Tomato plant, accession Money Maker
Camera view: bottom (45 deg); turntable rotation: 90 degrees
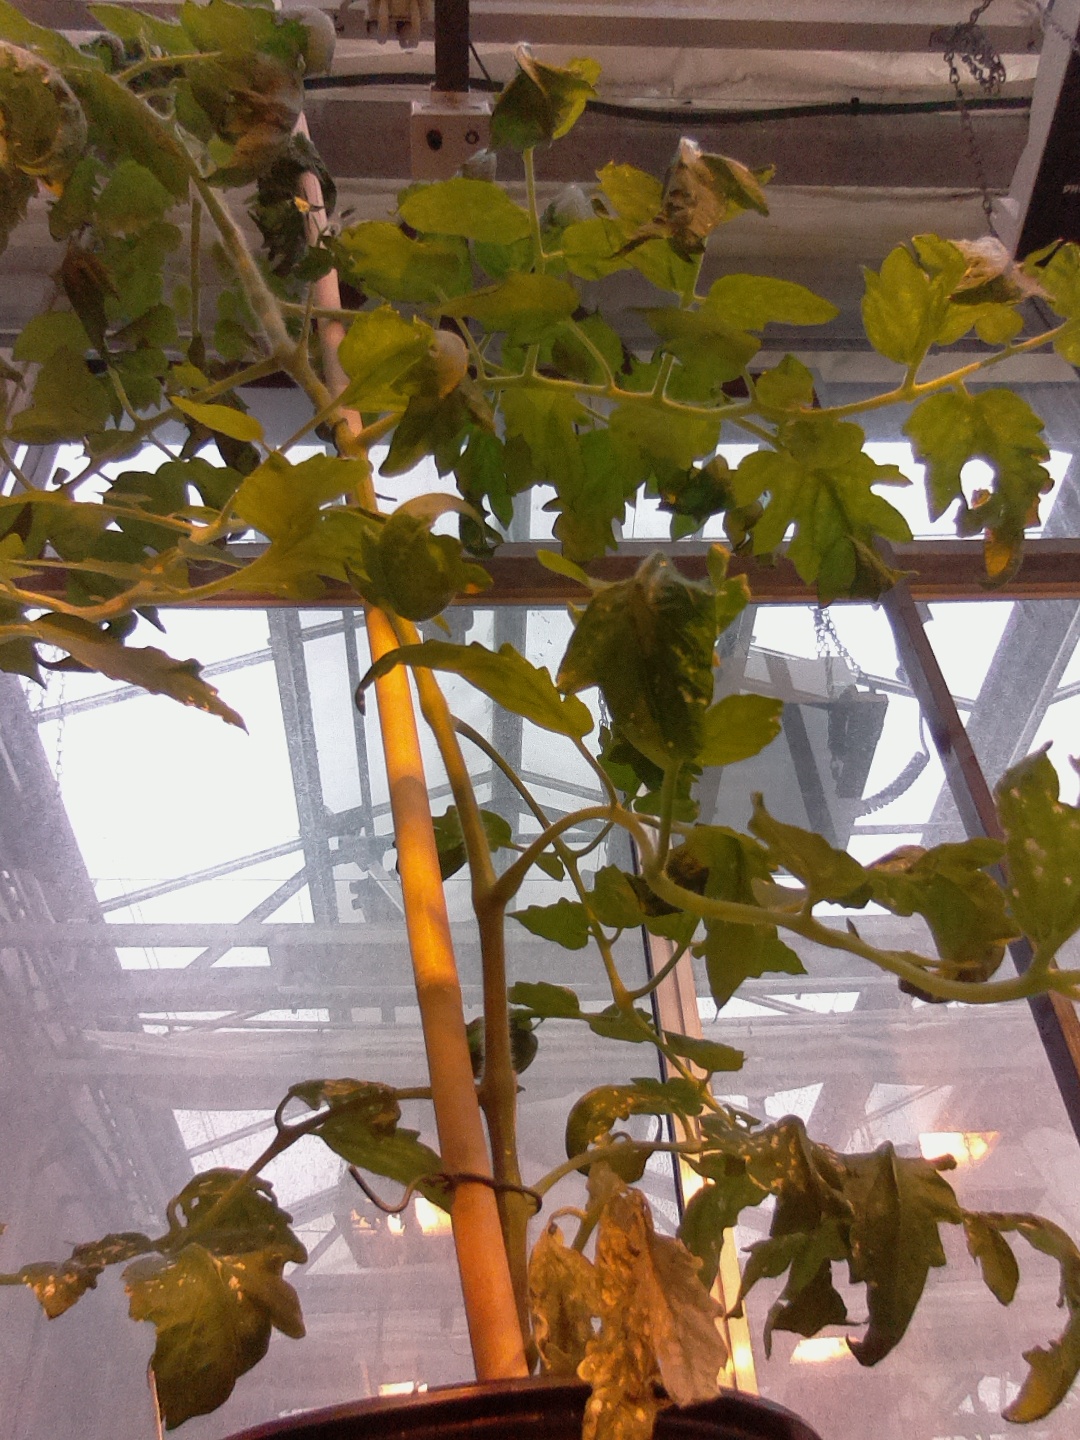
BBCH growth stage 67: Full flowering, 70%-80% of flowers open, more petals falling